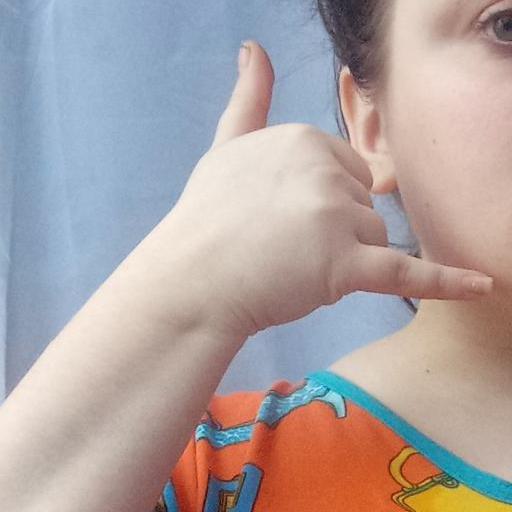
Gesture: call